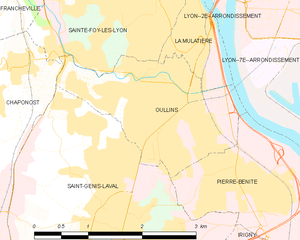
Carte des communes françaises